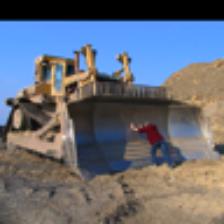
Label: NonHuman